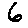
Label: 6